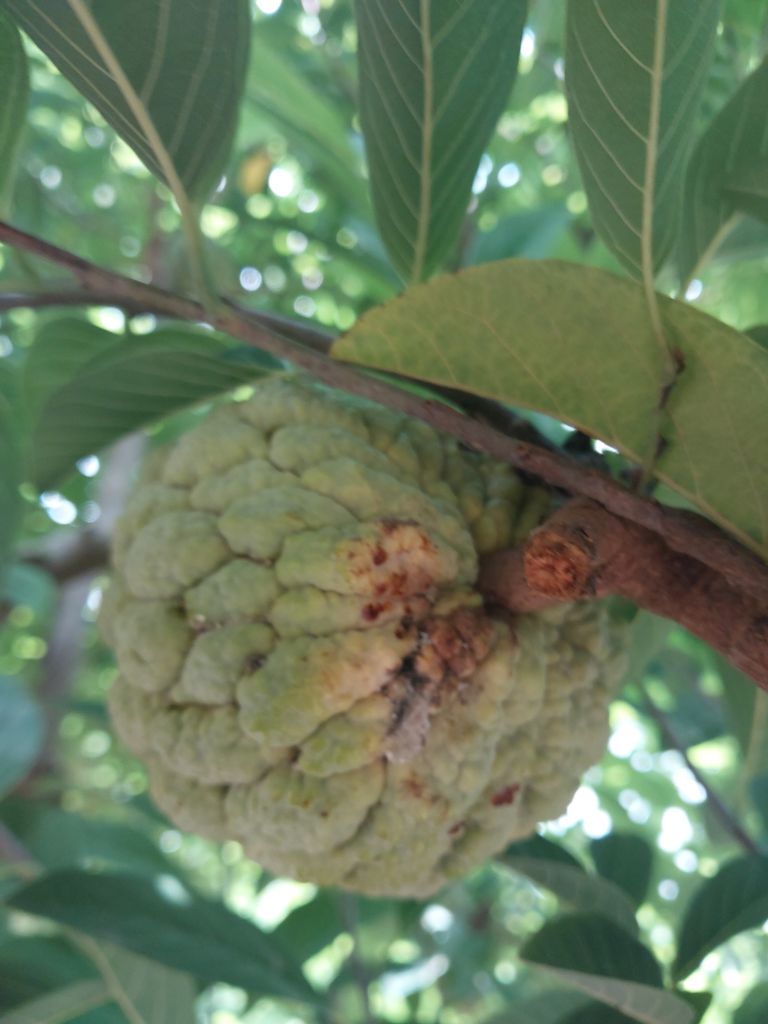
Disease label: Athracnose